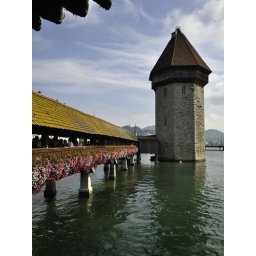
the famed chapel bridge and water tower in Luzern